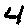
Label: 4